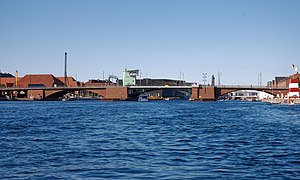
Langebro
Langebro set fra syd.
Langebro i København.
Langebro er en dobbeltfaget klapbro i København, der forbinder Sjælland og Amager. Broen er tegnet af arkitekt Kaj Gottlob og er indviet i 1954. Broen ejes af Københavns Kommune og har en frihøjde på 7 meter og en sejlvidde på 35 meter.